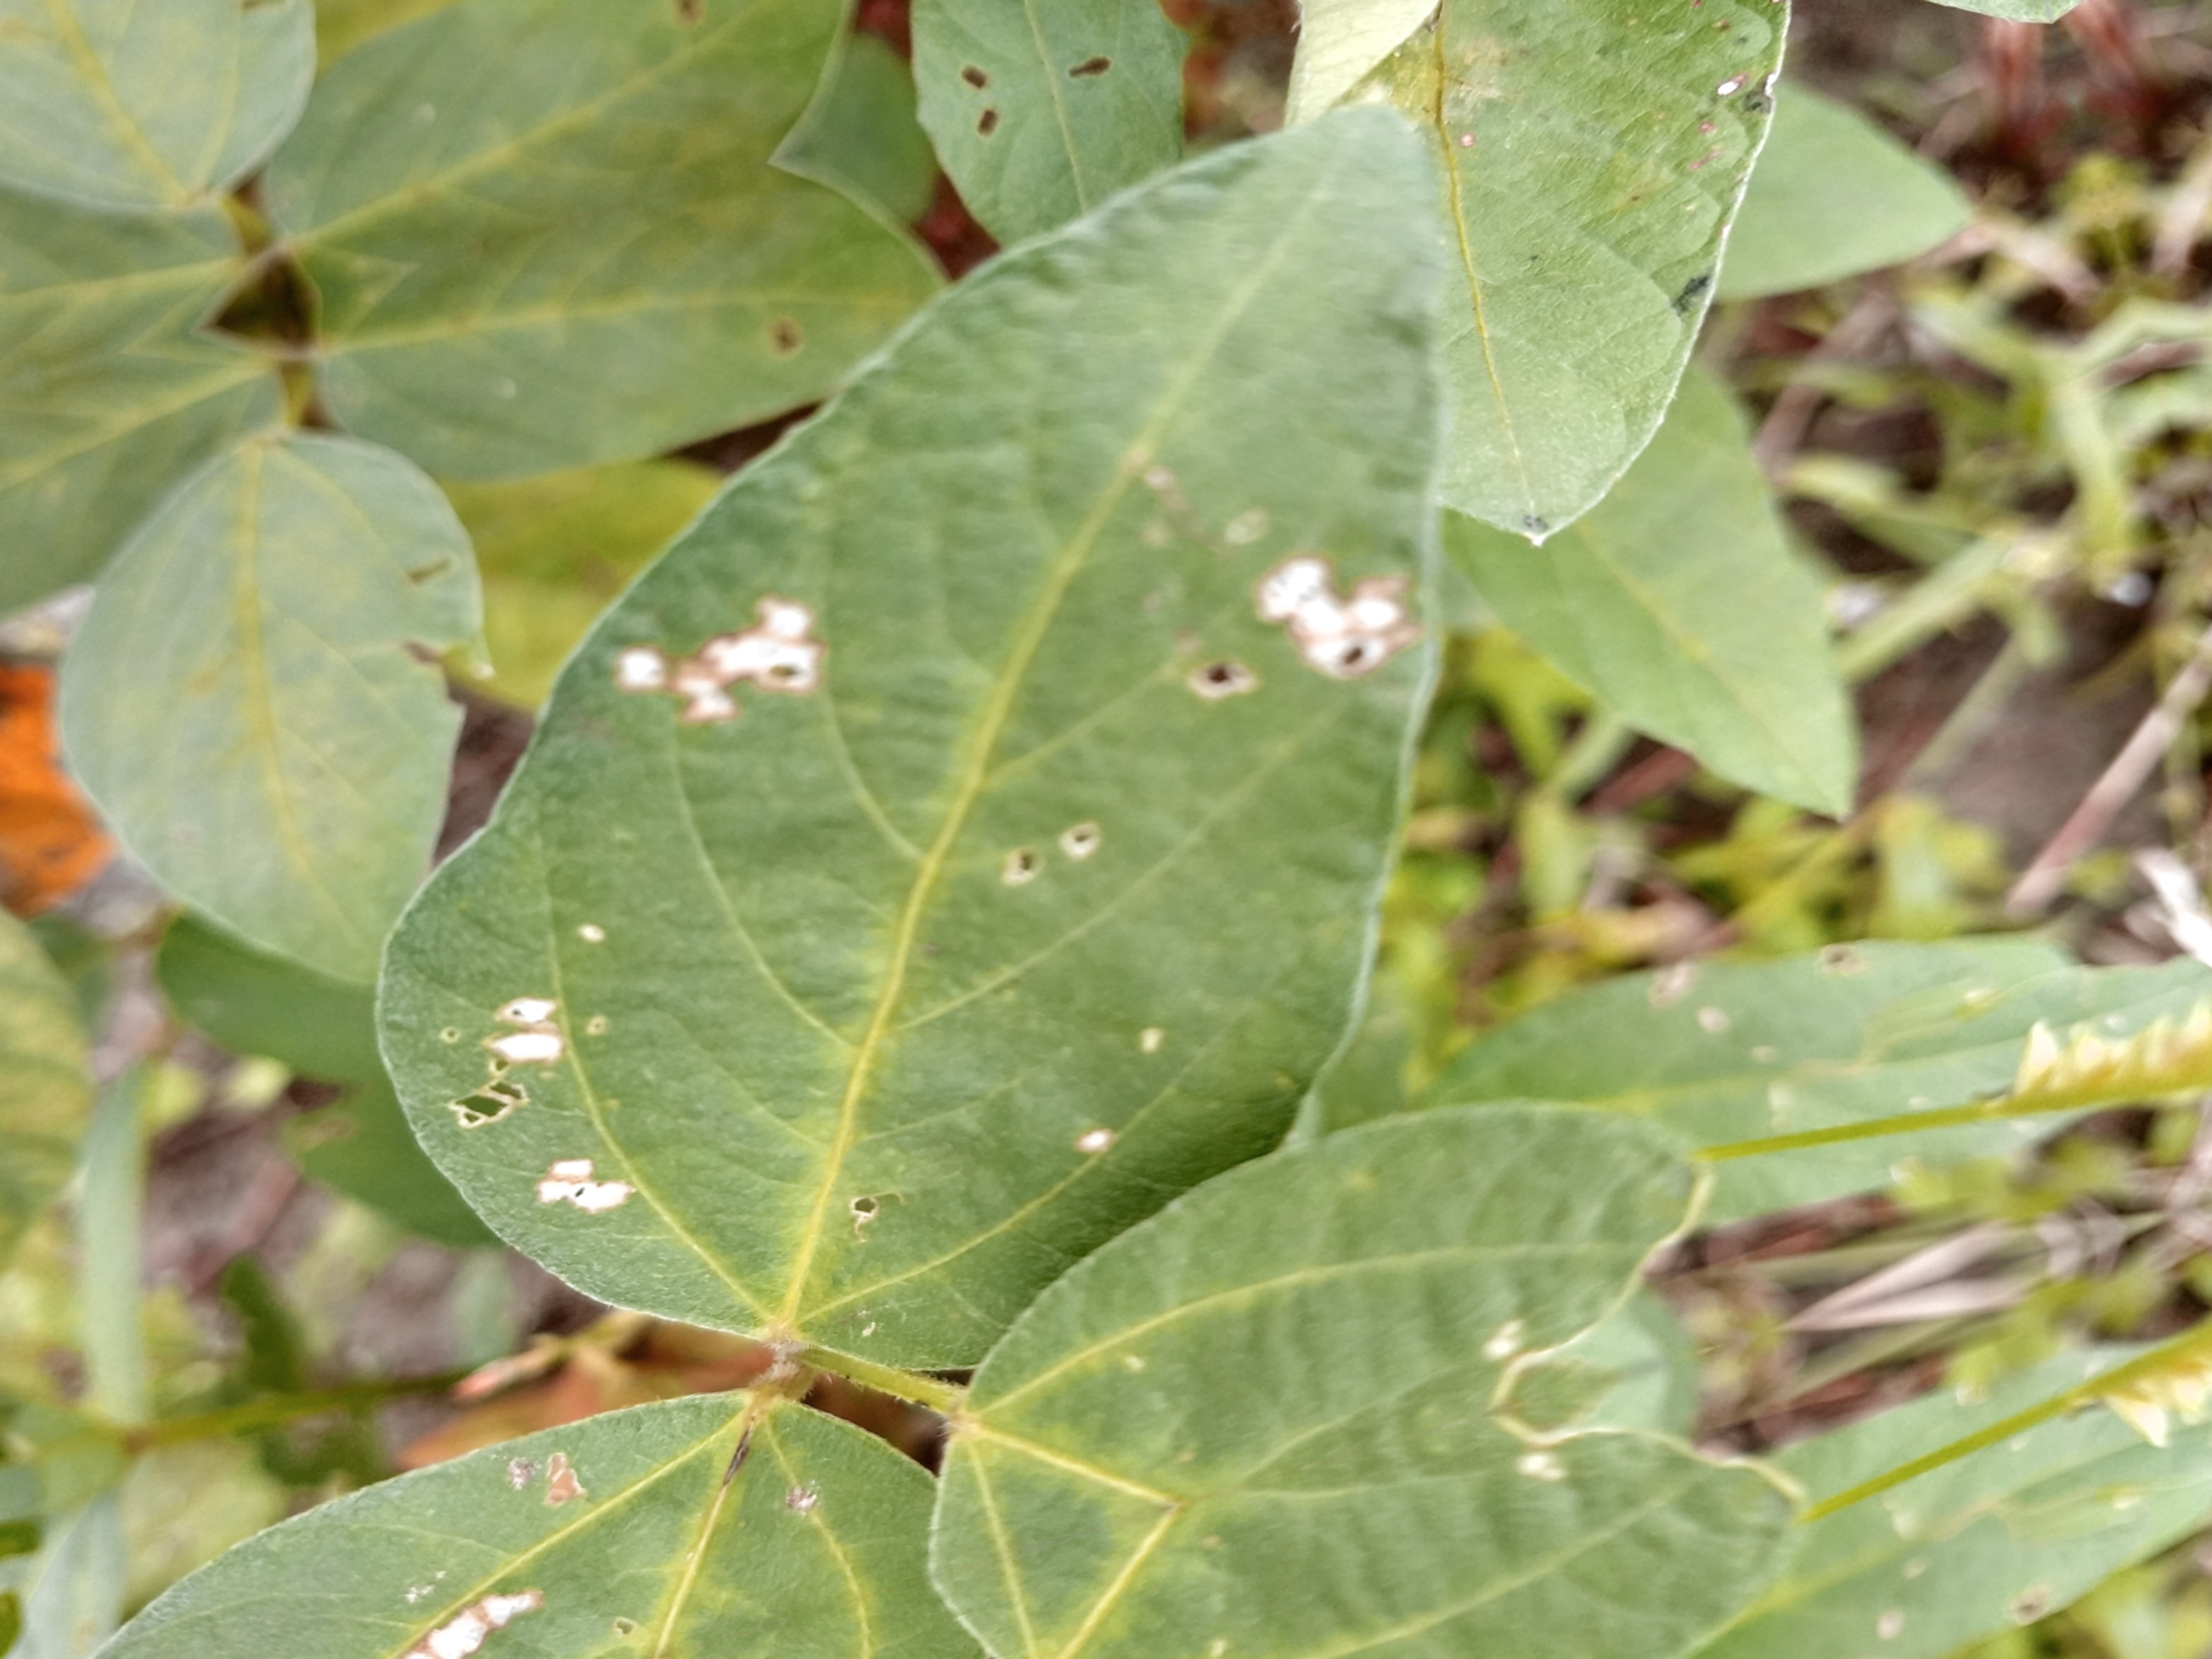
Label: Disease